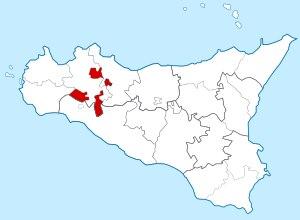
L'éparchie de Piana degli Albanesi est une église particulière de l'Église catholique en Italie. Érigée en 1937, l'éparchie de Piana dei Greci porte son nom actuel depuis 1941. Le siège épiscopal est vacant depuis le transfert de l'éparque, Mᵍʳ Giorgio Demetrio Gallaro à Rome comme secrétaire de la congrégation pour les Églises orientales.